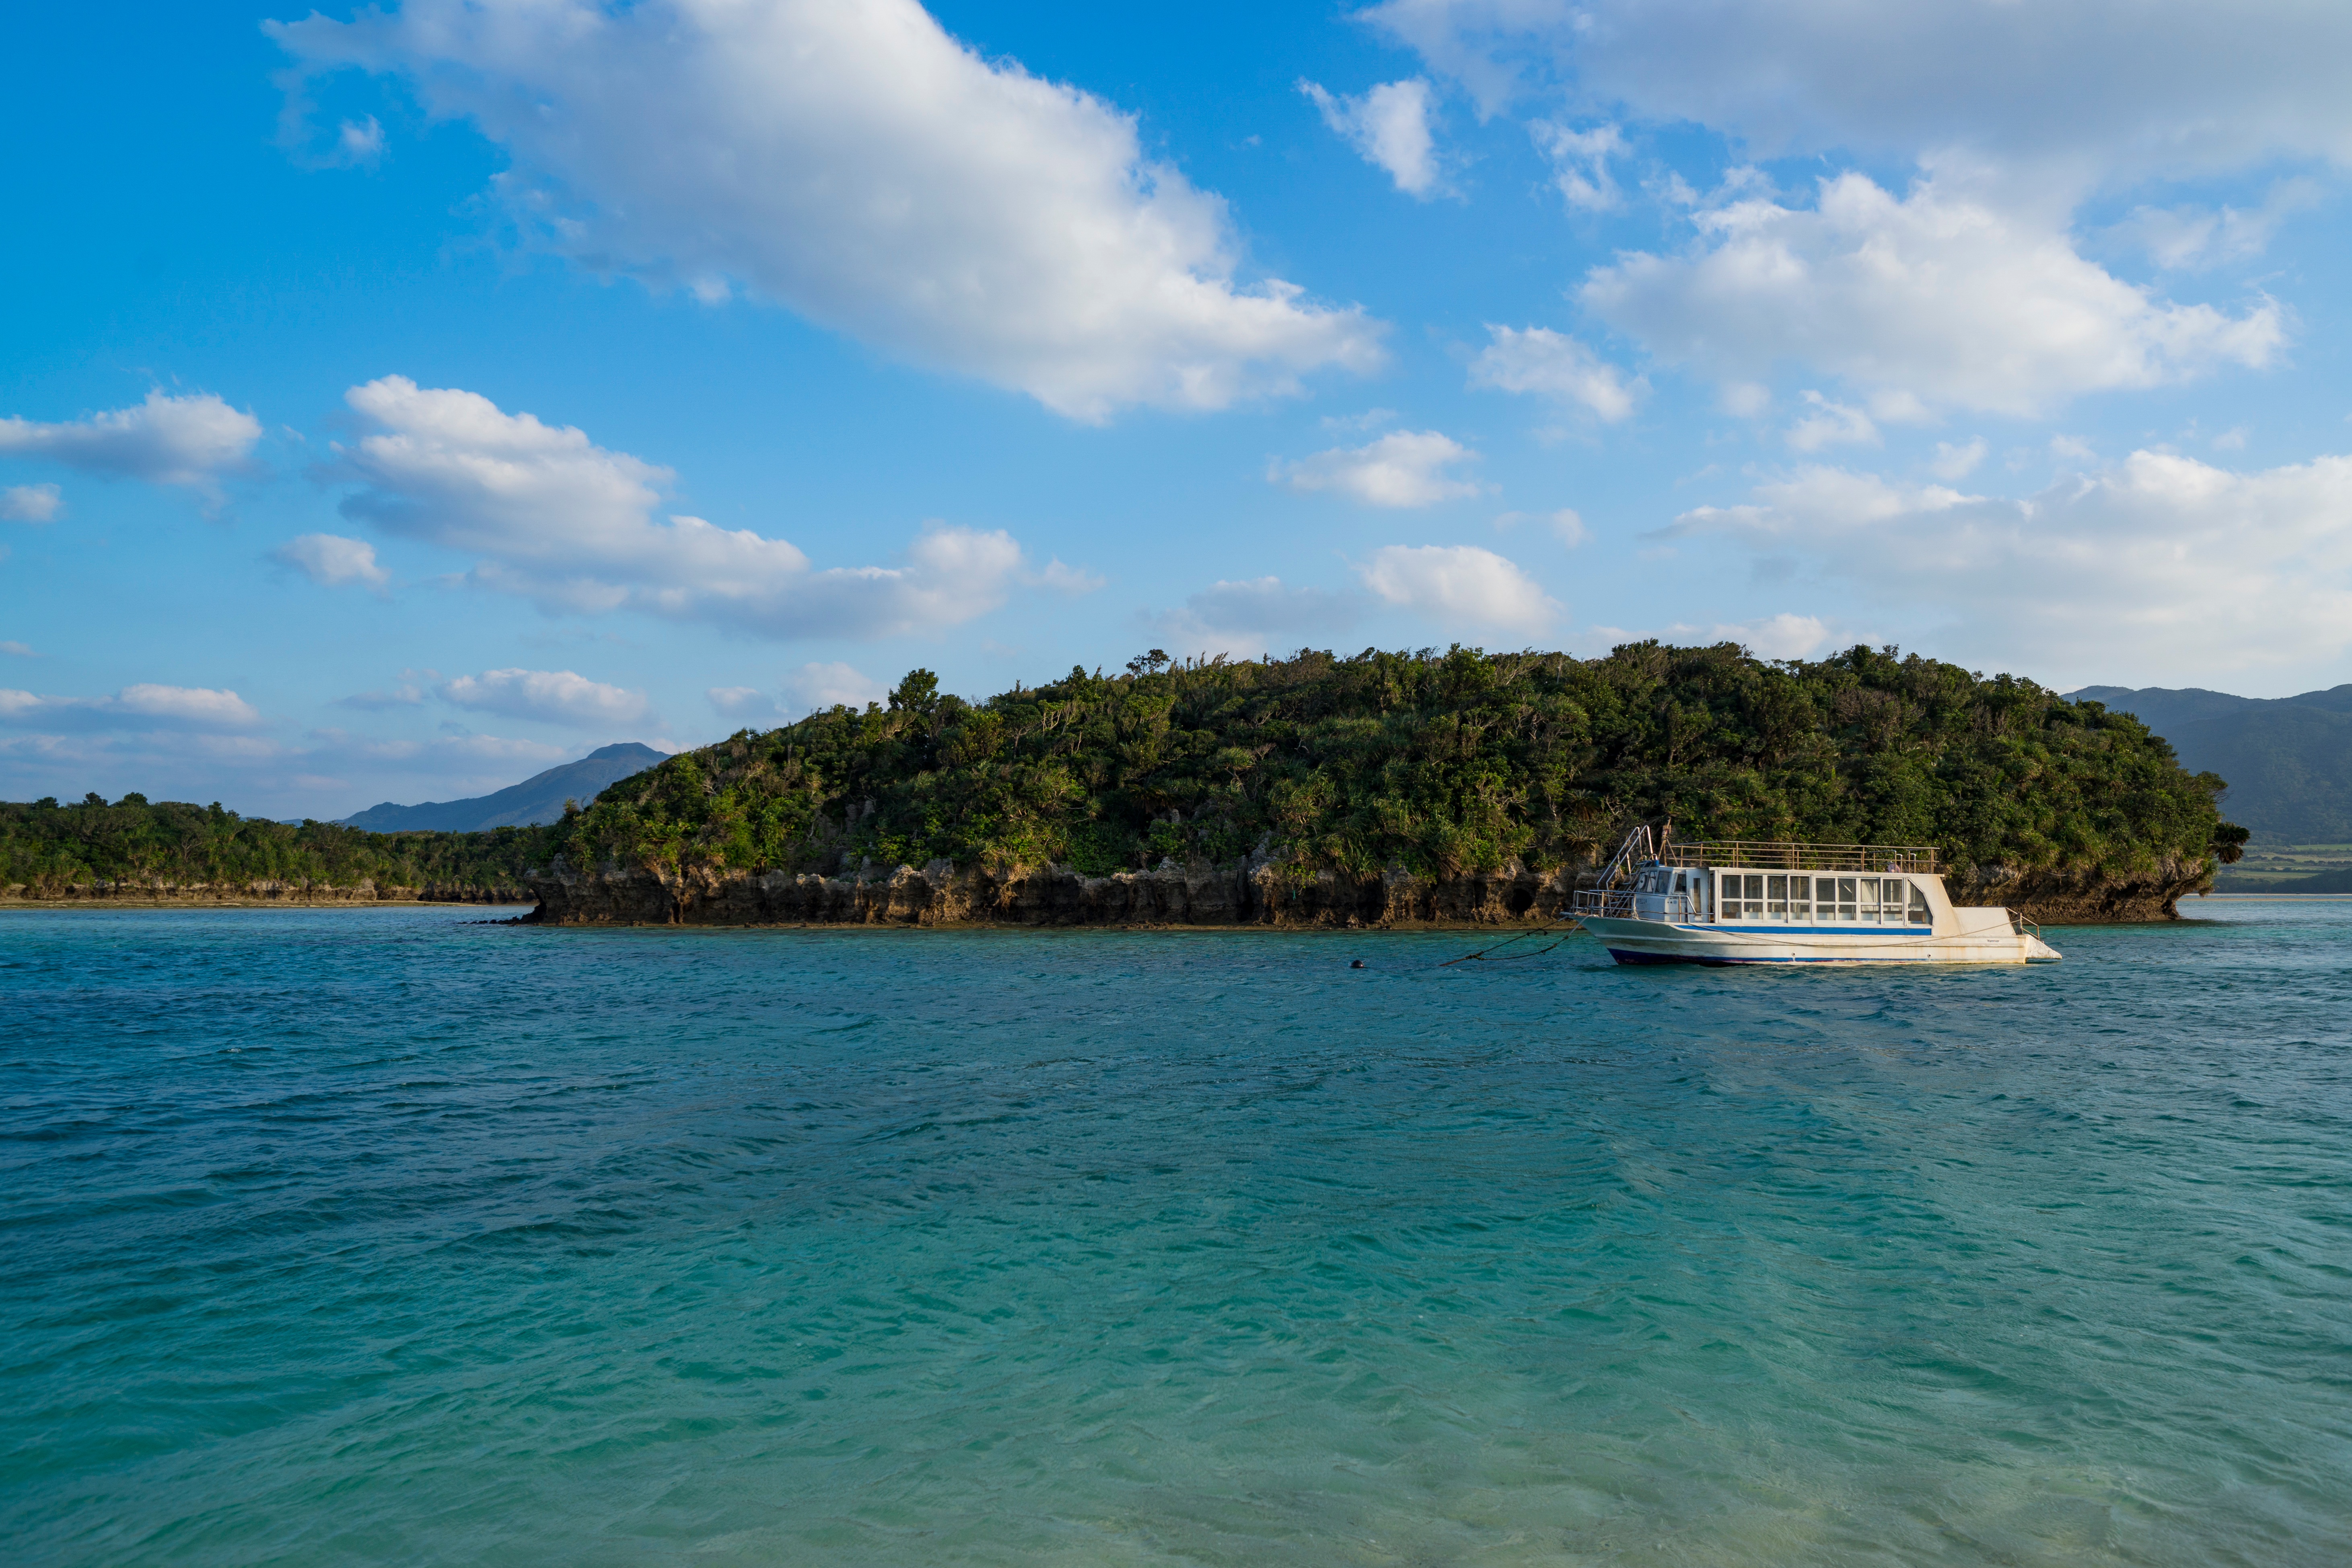
beach, sea, coast, ocean, horizon, shore, vacation, cove, inlet, vehicle, lagoon, bay, island, archipelago, caribbean, tropics, cape, islet, landform, geographical feature